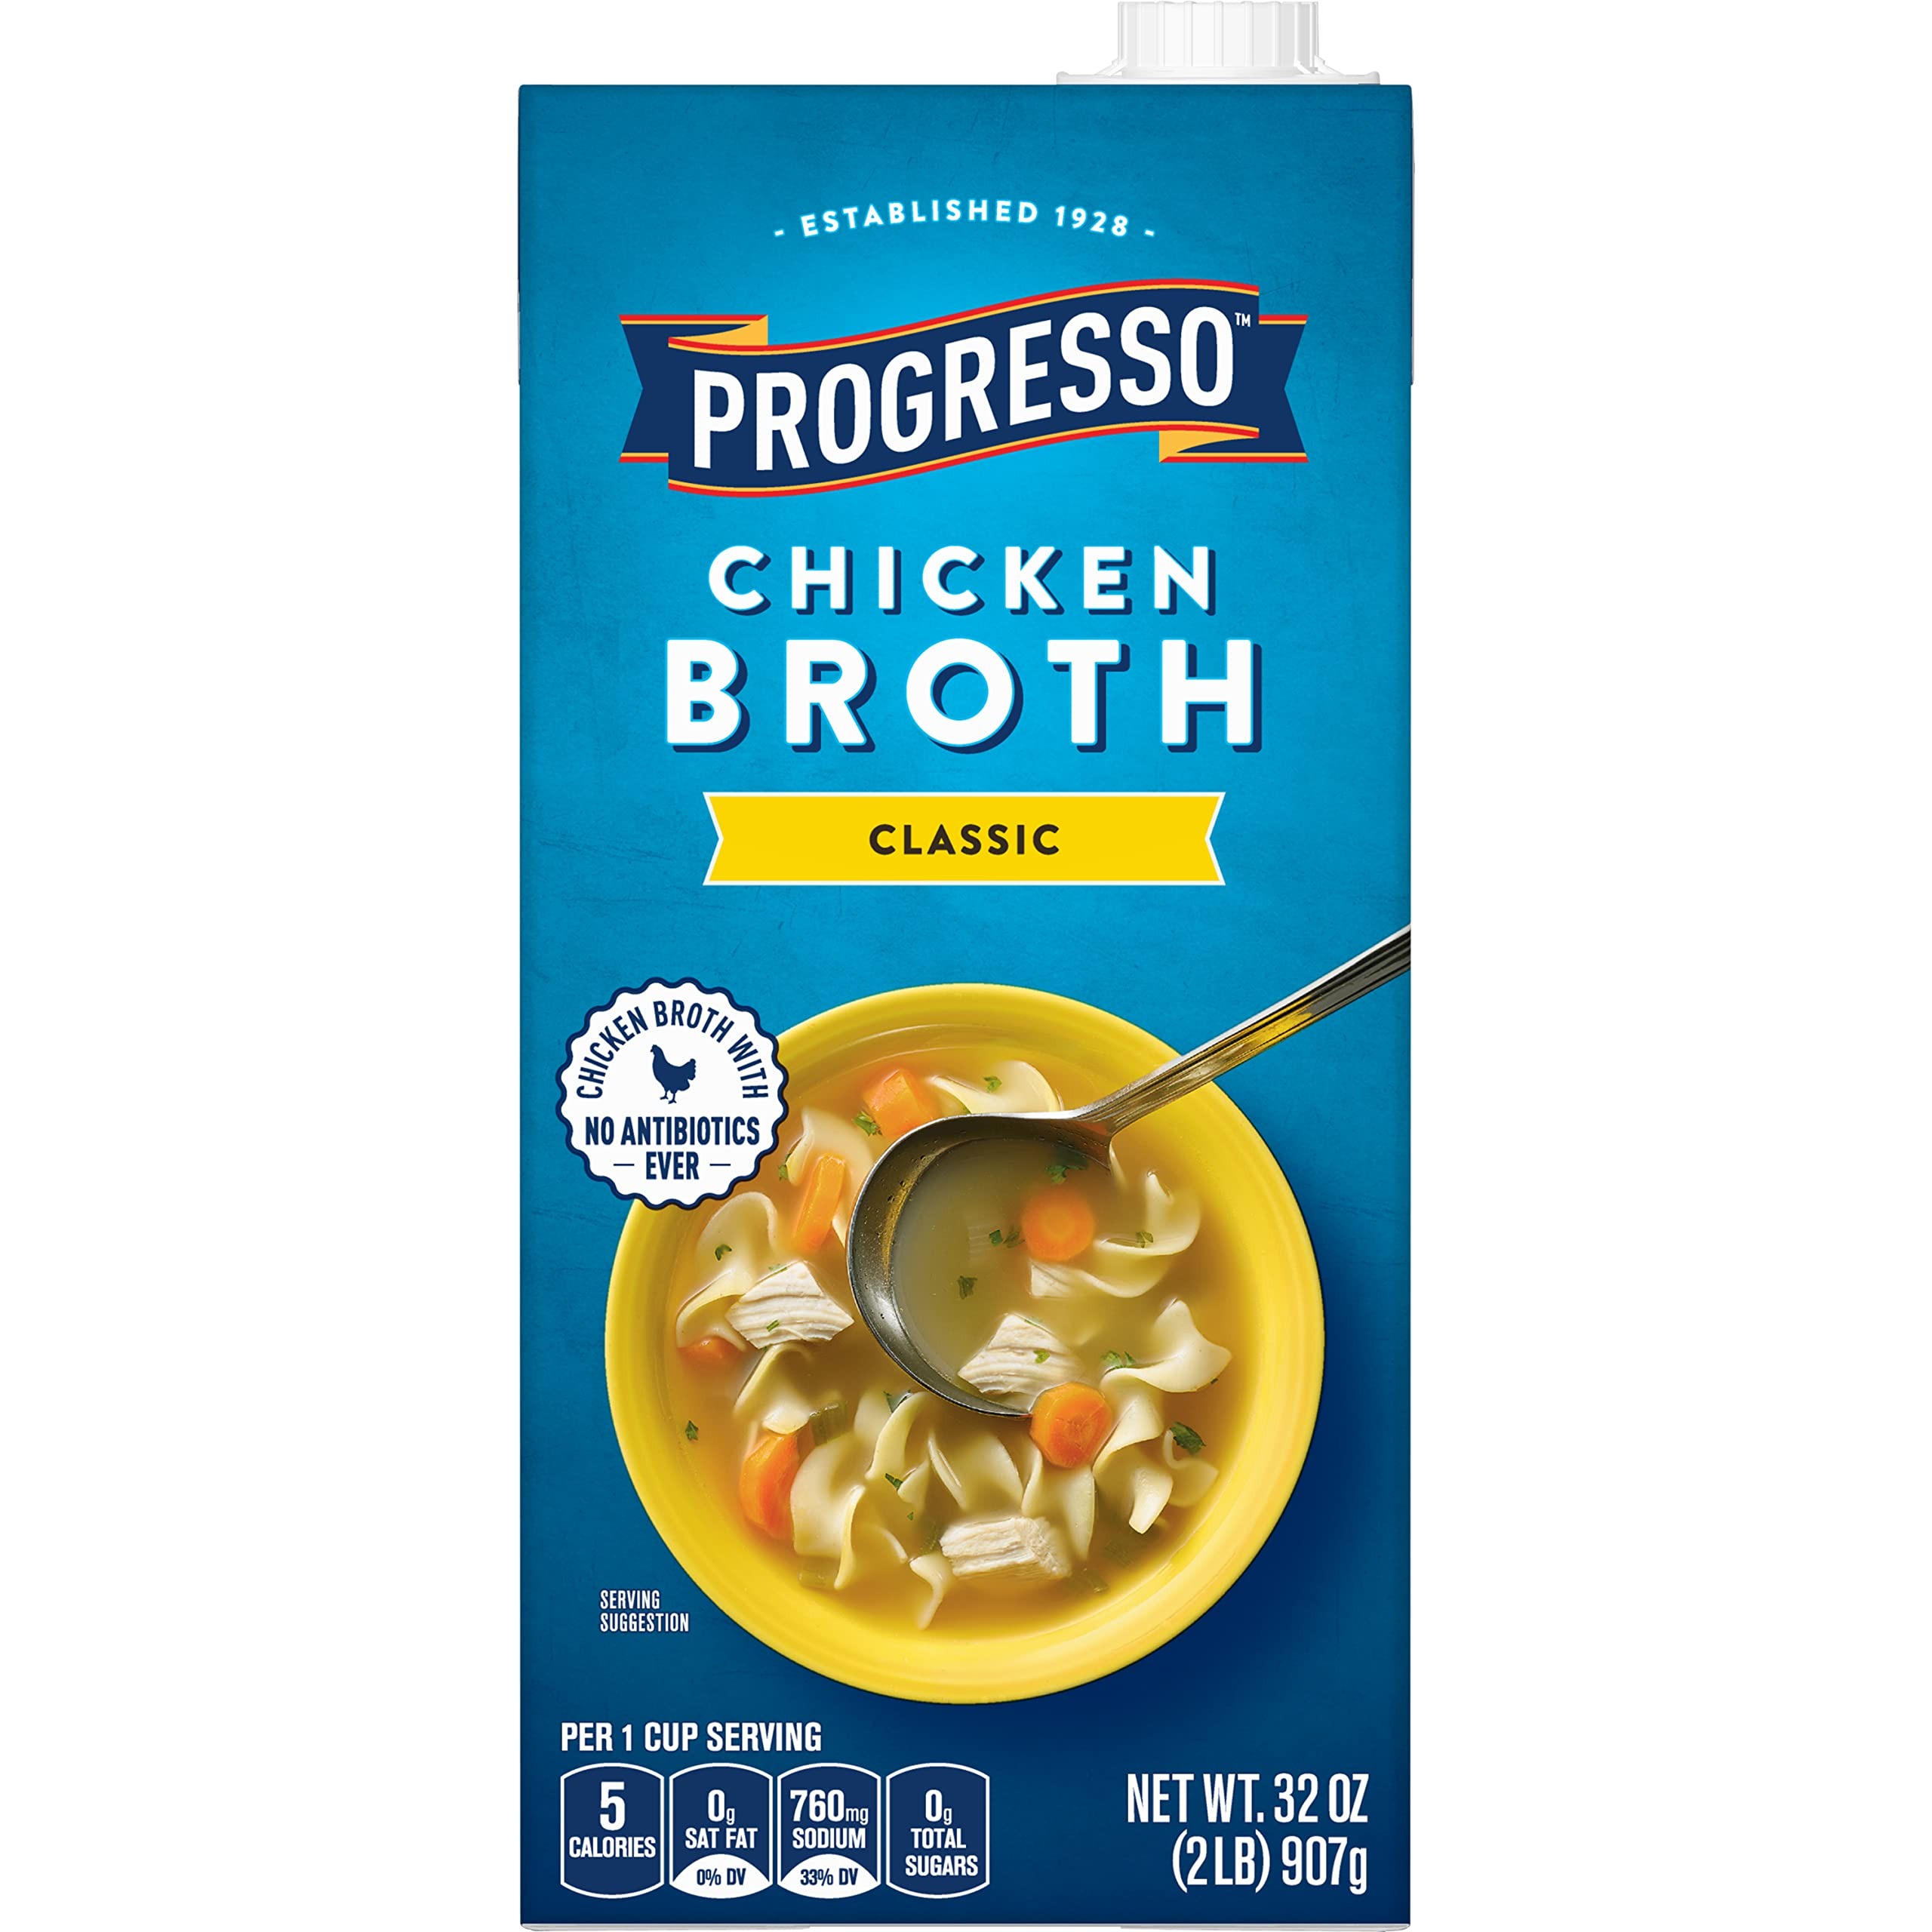
Item Name: Progresso Classic Chicken Broth, Gluten Free, 32 oz.
Bullet Point 1: CLASSIC CHICKEN BROTH: Stock your pantry with the familiar taste of Progresso Classic Chicken Broth
Bullet Point 2: DELECTABLE TASTE: Savor the warm flavors of chicken broth made with no antibiotics ever
Bullet Point 3: QUALITY INGREDIENTS: Progresso broth contains no artificial flavors, no preservatives and no added MSG
Bullet Point 4: GLUTEN FREE & FAT FREE: Our chicken broth is made with gluten-free ingredients
Bullet Point 5: PER SERVING: Enjoy the taste of chicken broth at five calories per serving
Value: 32.0
Unit: Ounce

Price: 3.77